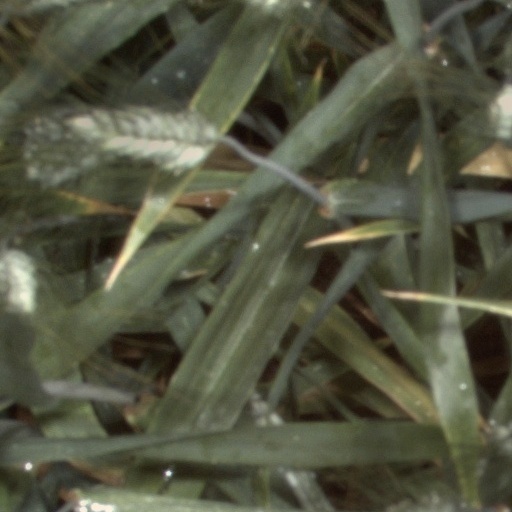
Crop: wheat